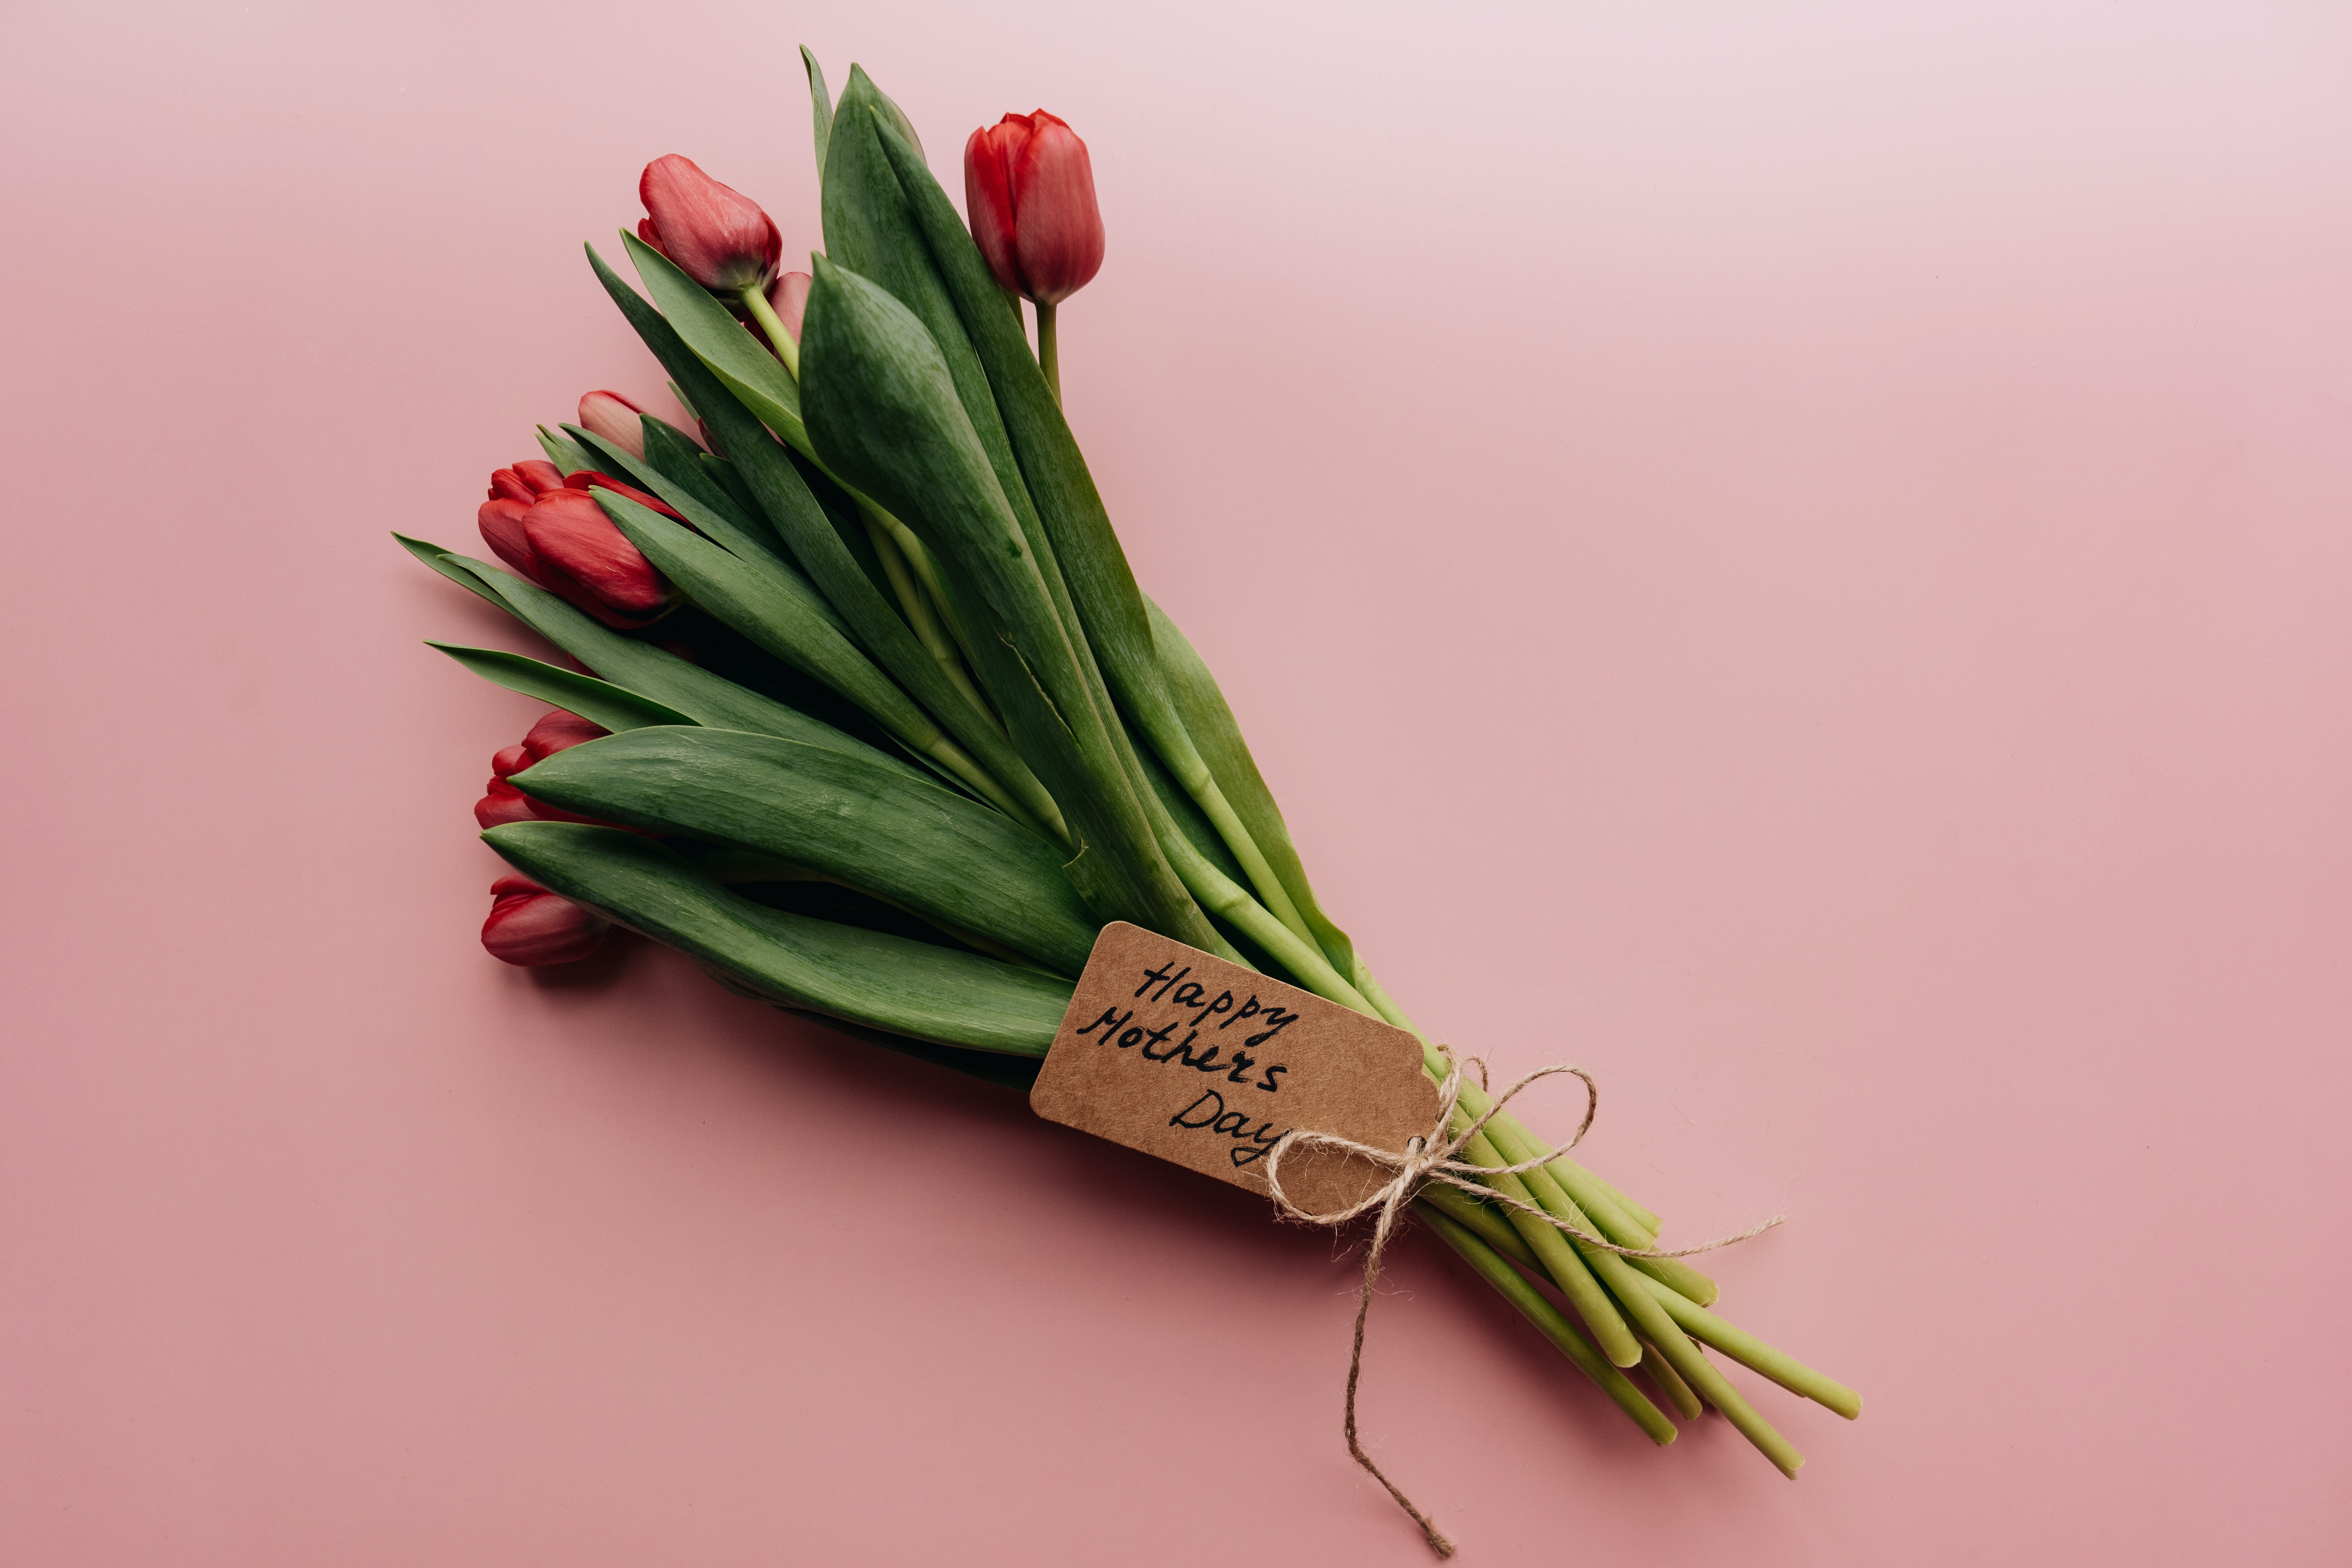
love, happy mother's day, creative arts, flower arranging, art, terrestrial plant, flowering plant, event, cut flowers, plant, bouquet, floral design, grass, natural material, floristry, magenta, herb, plant stem, vegetable, artificial flower, still life photography, petal, leaf vegetable, flower, anthurium